Translation

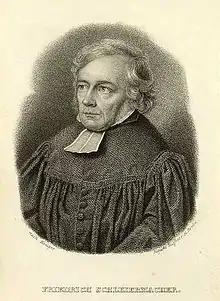
Schleiermacher

There is a separate tradition of translation in South, Southeast and East Asia (primarily of texts from the Indian and Chinese civilizations), connected especially with the rendering of religious, particularly Buddhist, texts and with the governance of the Chinese empire. Classical Indian translation is characterized by loose adaptation, rather than the closer translation more commonly found in Europe; and Chinese translation theory identifies various criteria and limitations in translation.